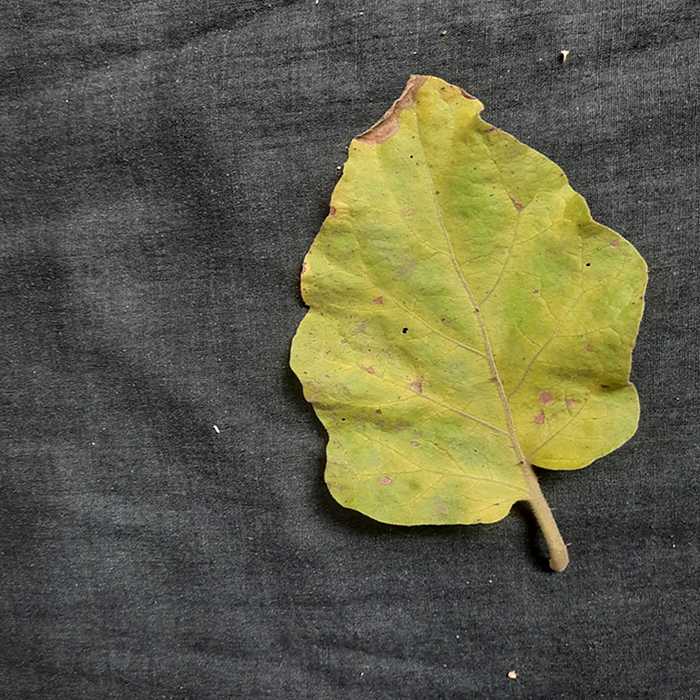
Plant: Eggplant
Label: Eggplant verticillium wilt